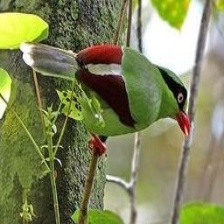
Species: GREEN MAGPIE
Scientific name: CISSA CHINENSIS
ImageNet parent category: magpie